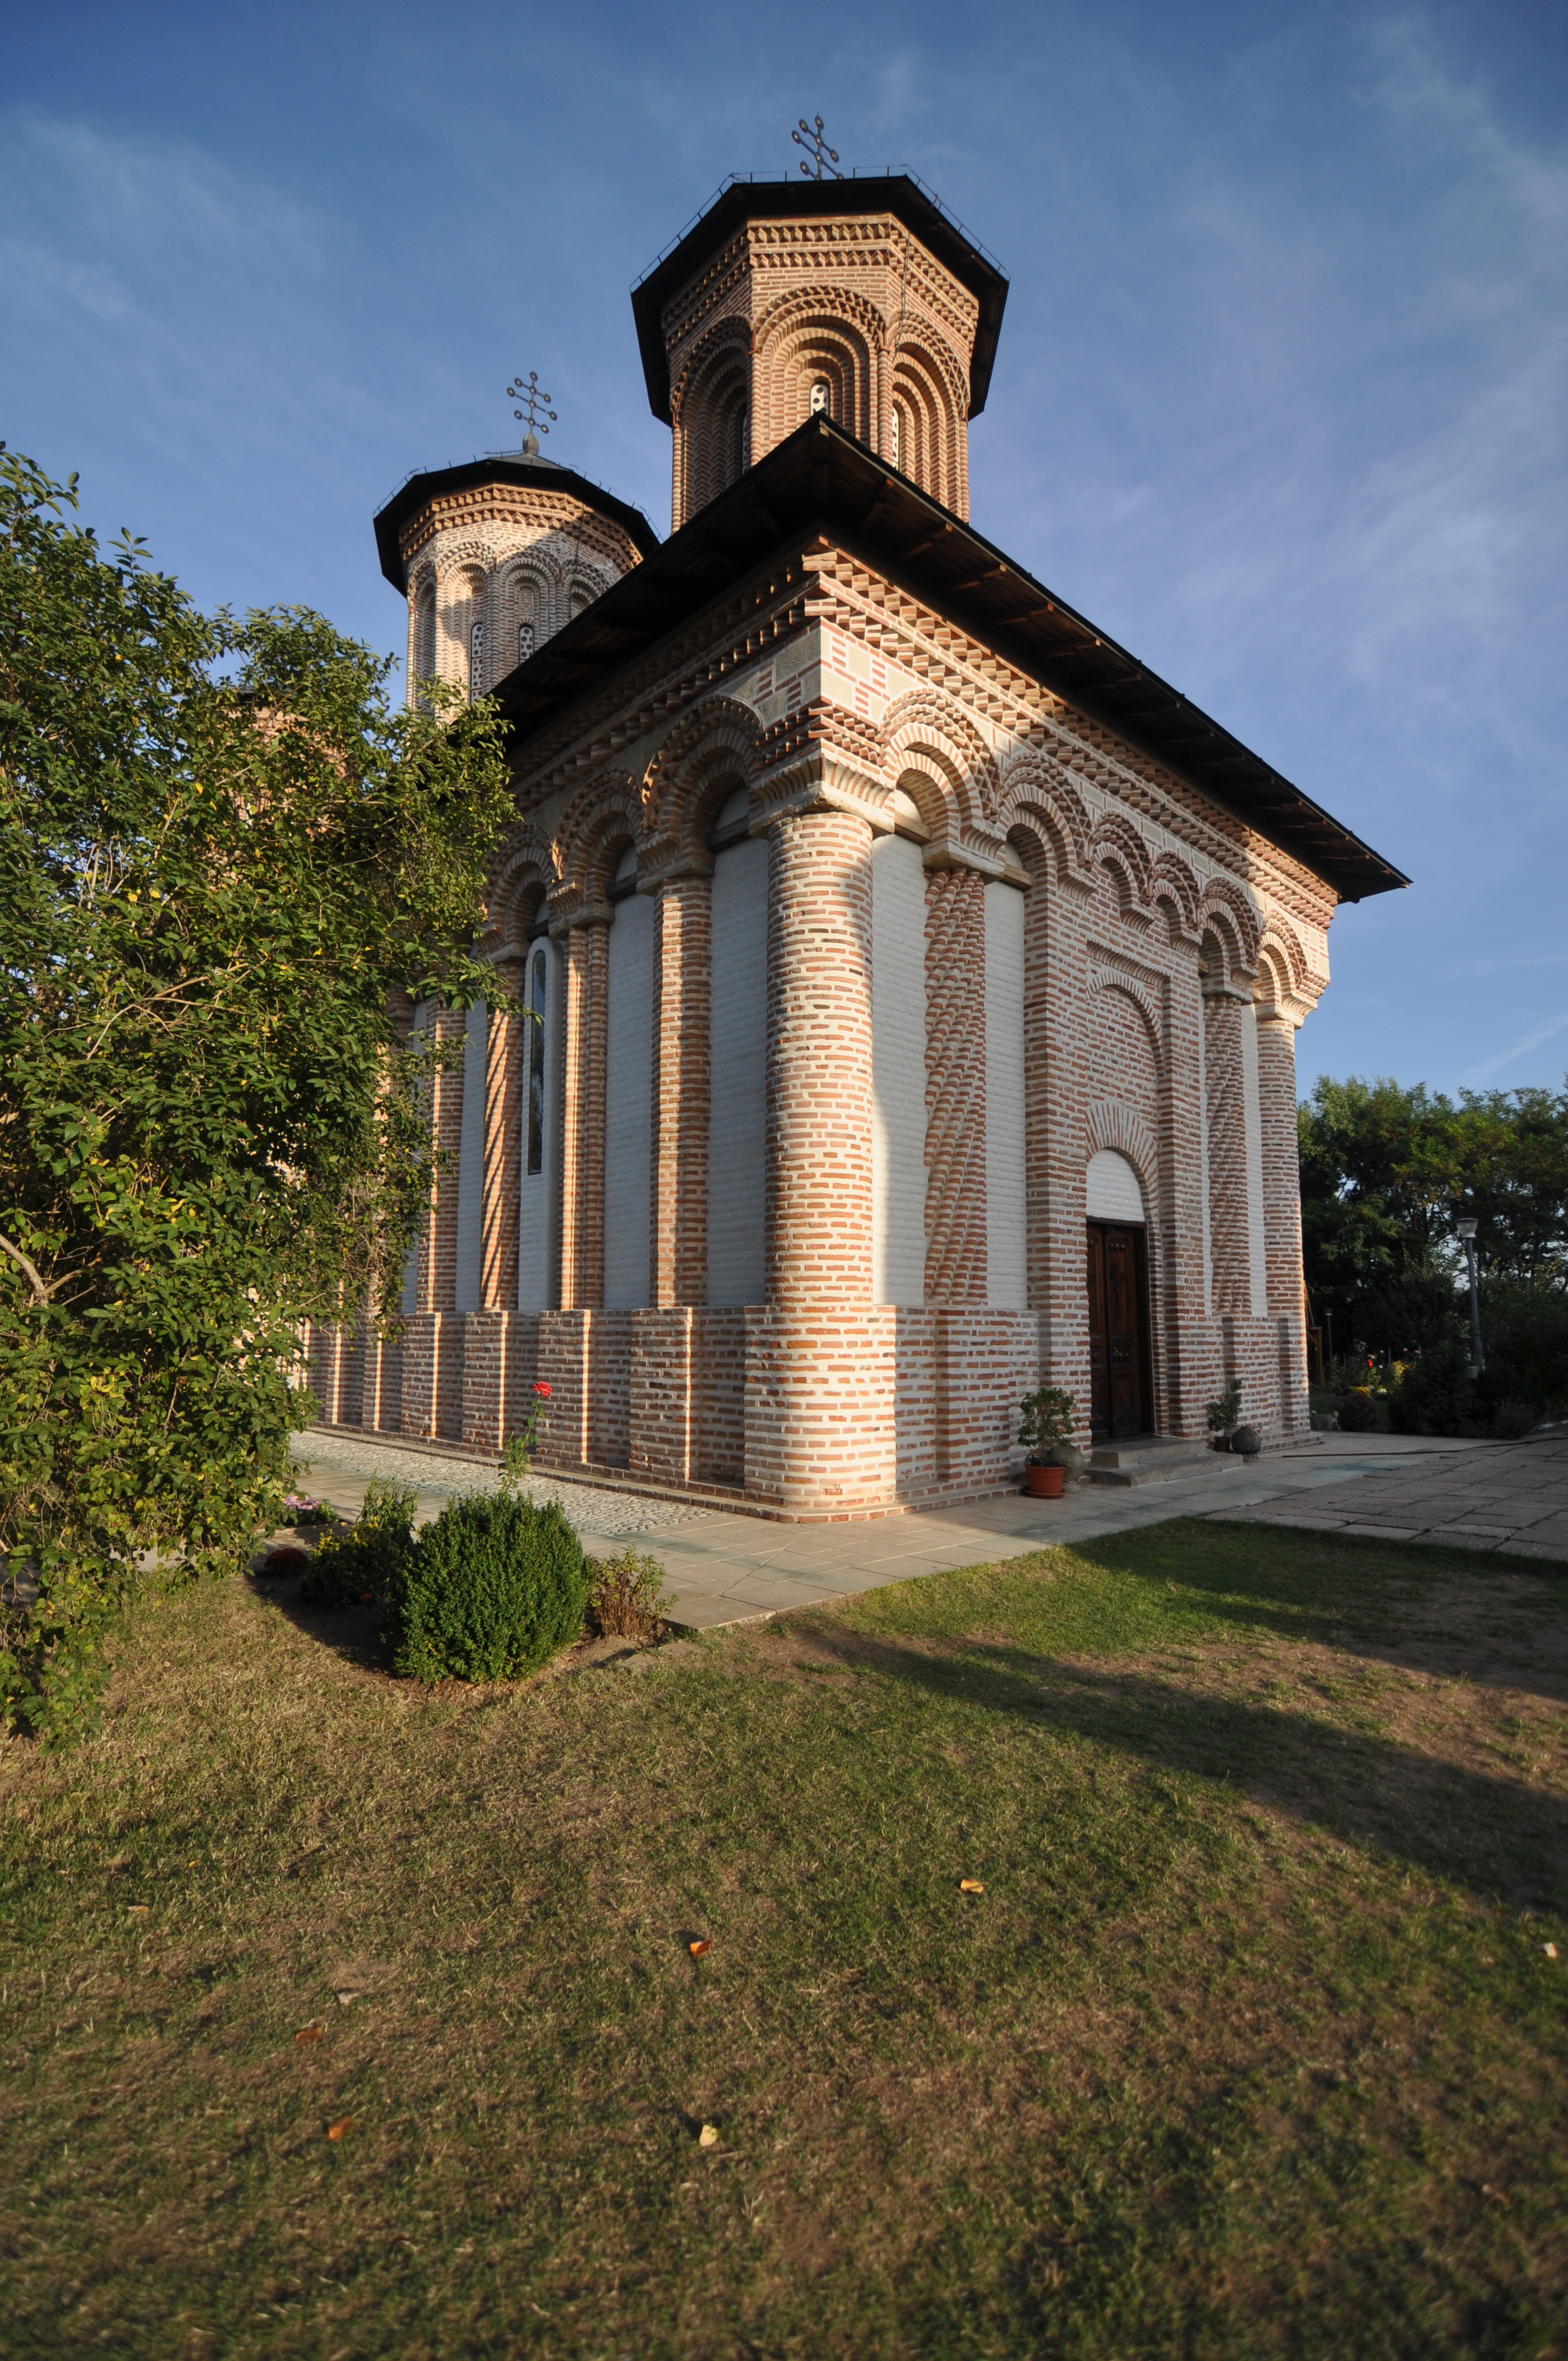
architecture, photography, building, chateau, monument, photo, religion, church, chapel, christian, place of worship, photos, religious, art, cool image, de, monastery, churches, fotografie, history, christianity, romana, orthodox, abbey, eastern, estate, romania, bor, biserica, arhitectura, wallachia, muntenia, tara, romaneasca, orthodoxy, romanian, ortodoxa, patrimoniu, ortodox, istorie, manastirea, manastire, ortodoxia, ortodoxie, cretinism, cretin, ecclesiastical, bisericeasc, cladire, edificiu, basarab, neagoe, snagov, lmiifiiaa15312, rural area, spanish missions in california